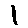
Label: 1